Alexis Arts

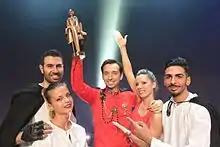
Alexis Arts receiving the Mandrakes d'Or award in the Bobino Theater in Paris

The 26th World Championship of Magic was held in Rimini Italy, where Alexis presented the latest version of his Prison Break escape act, winning the Best Big Stage Illusions award.